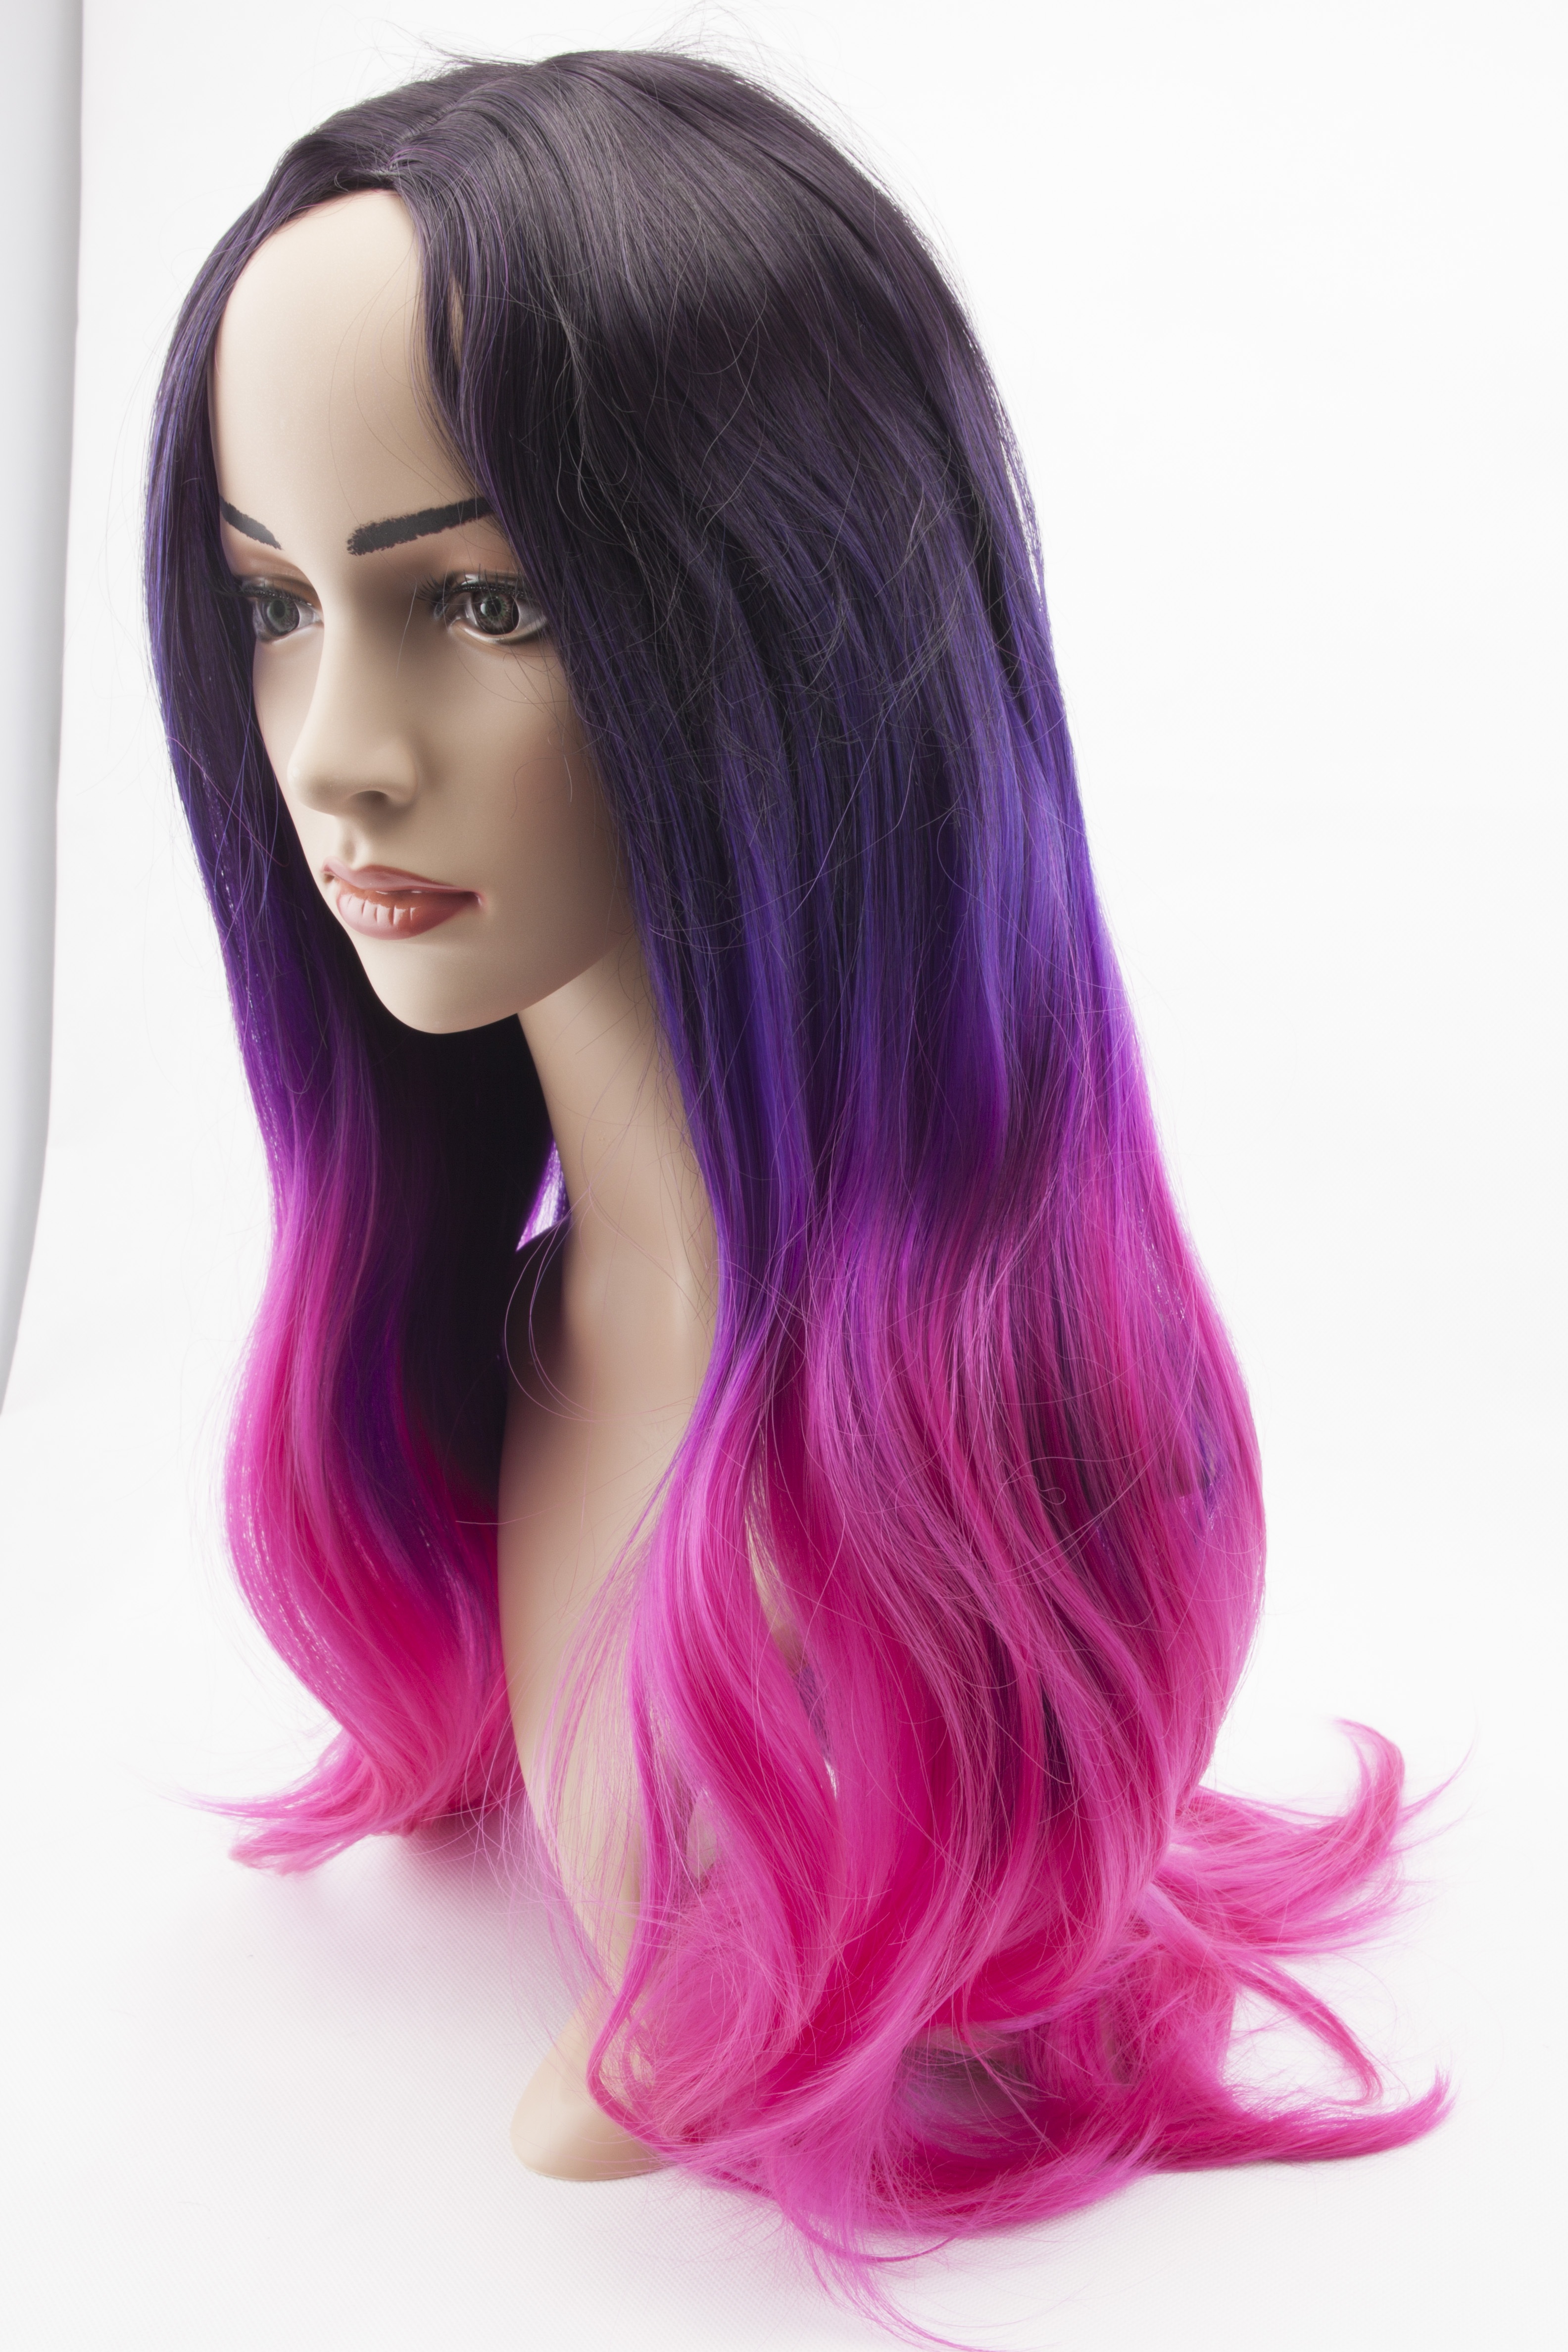
hair, purple, model, clothing, pink, hairstyle, long hair, black hair, face, cosplay, violet, blond, artificial, magenta, costume, wig, brown hair, pink hair, hair coloring, fashion accessory, layered hair, mannequin head